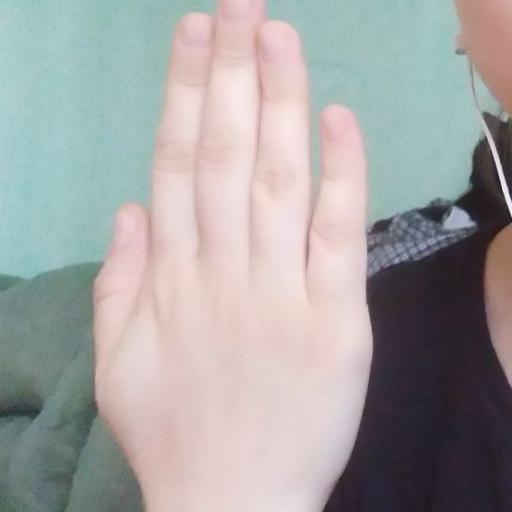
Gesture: stop_inverted